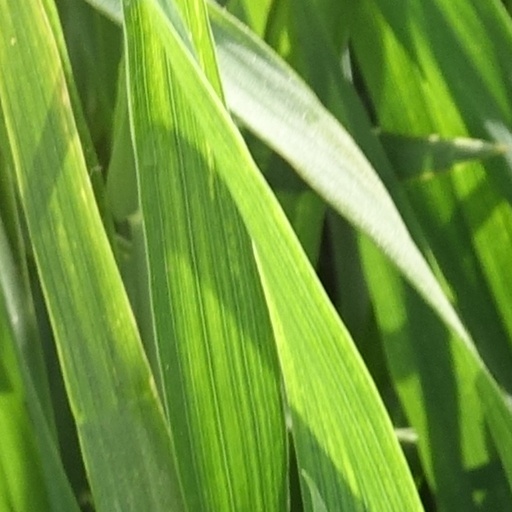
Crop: wheat